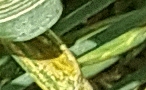
Label: Wheat___Yellow_Rust